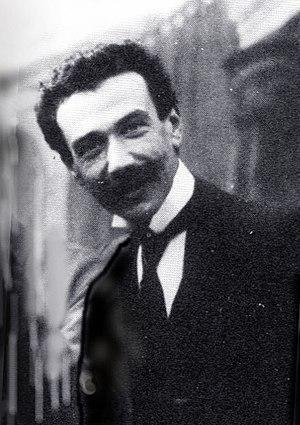
Luca Comerio né le 19 novembre 1878 à Milan, et mort -oublié- le 5 juillet 1940 est un photographe, producteur et réalisateur italien.